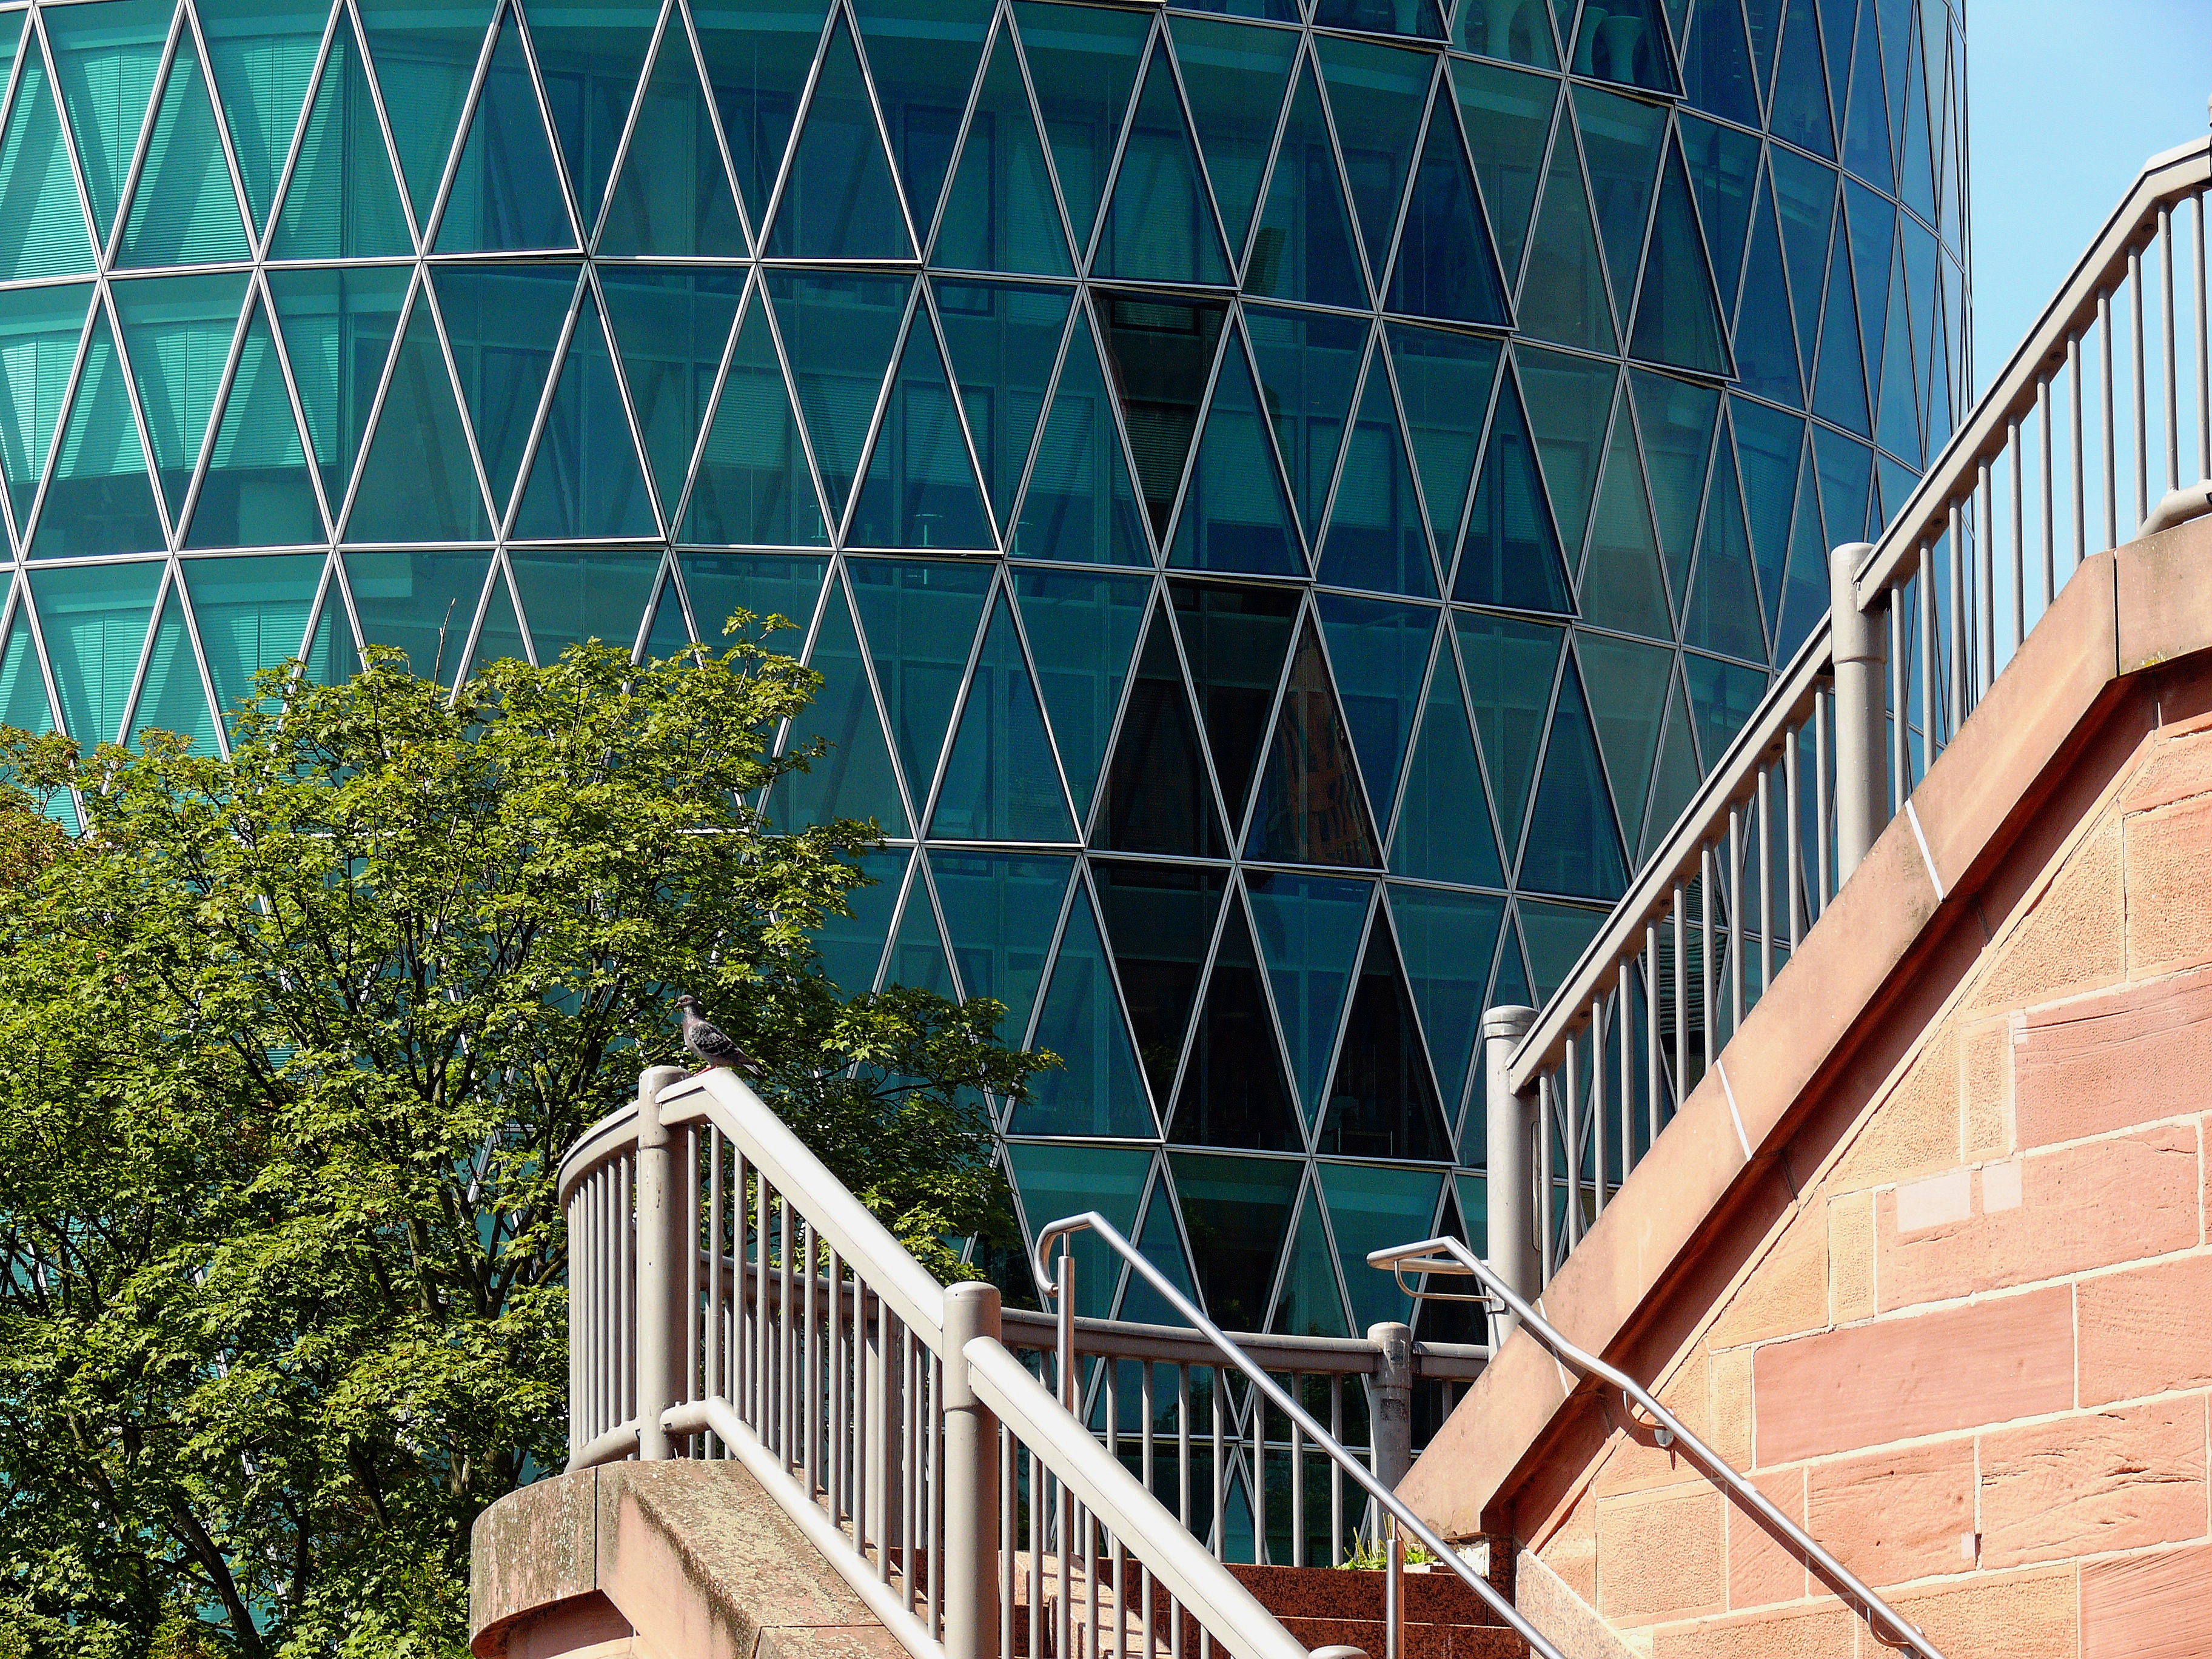
architecture, sky, road, house, window, glass, roof, building, city, home, skyscraper, wall, downtown, live, facade, office building, skyscrapers, frankfurt, bank skyscraper, high rise office building, urban area, outdoor structure